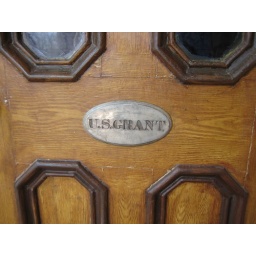
Front door of Grant's home in Galena, Illinois